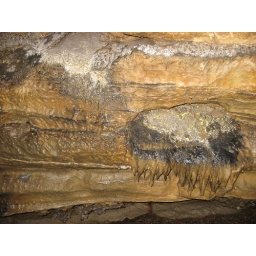
walls coming in on the lower passage with yellow highlights